Margot the fairy

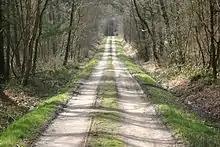
The forest of Loudéac, in which an encounter with a Margot the fairy is recounted.

A fragment of myth collected in Moncontour tells of a woman, at the Ash, who is sorry she has no bread to give to her children. She asks Margot the fairy for charity, and one of them gives her a gift of a song that never diminishes. But one day, the Ash's wife forgets that the Fairy Margot has forbidden her to share her bread; she gives some to a neighbouring gossip, and from that moment on the bread diminishes like ordinary bread. At the fountain in Plessis Wood, two women go to draw water and meet Margot the fairy who asks them for a drink. The first is very rude, the second gives the fairy a drink. When they both come back and empty their goblets, the one who spoke wrongly finds hers full of ugly animals. The other's is full of gold coins. The fairy of Margot Cave is said to have offered gold to those who give her a black chicken.